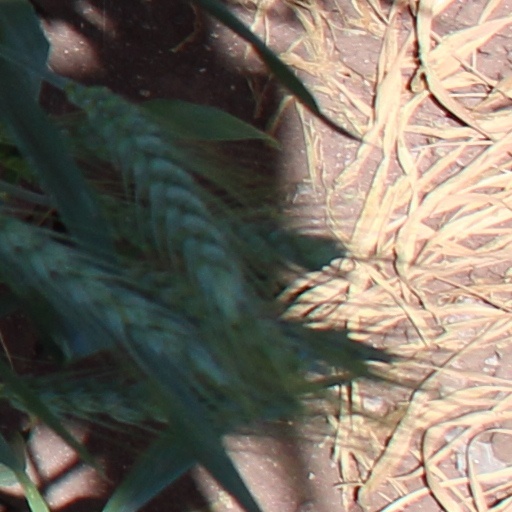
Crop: wheat